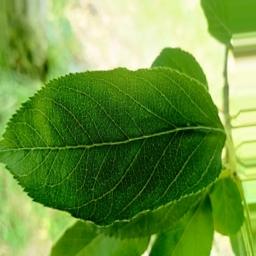
Label: Healthy